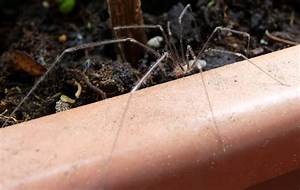
Label: ragno